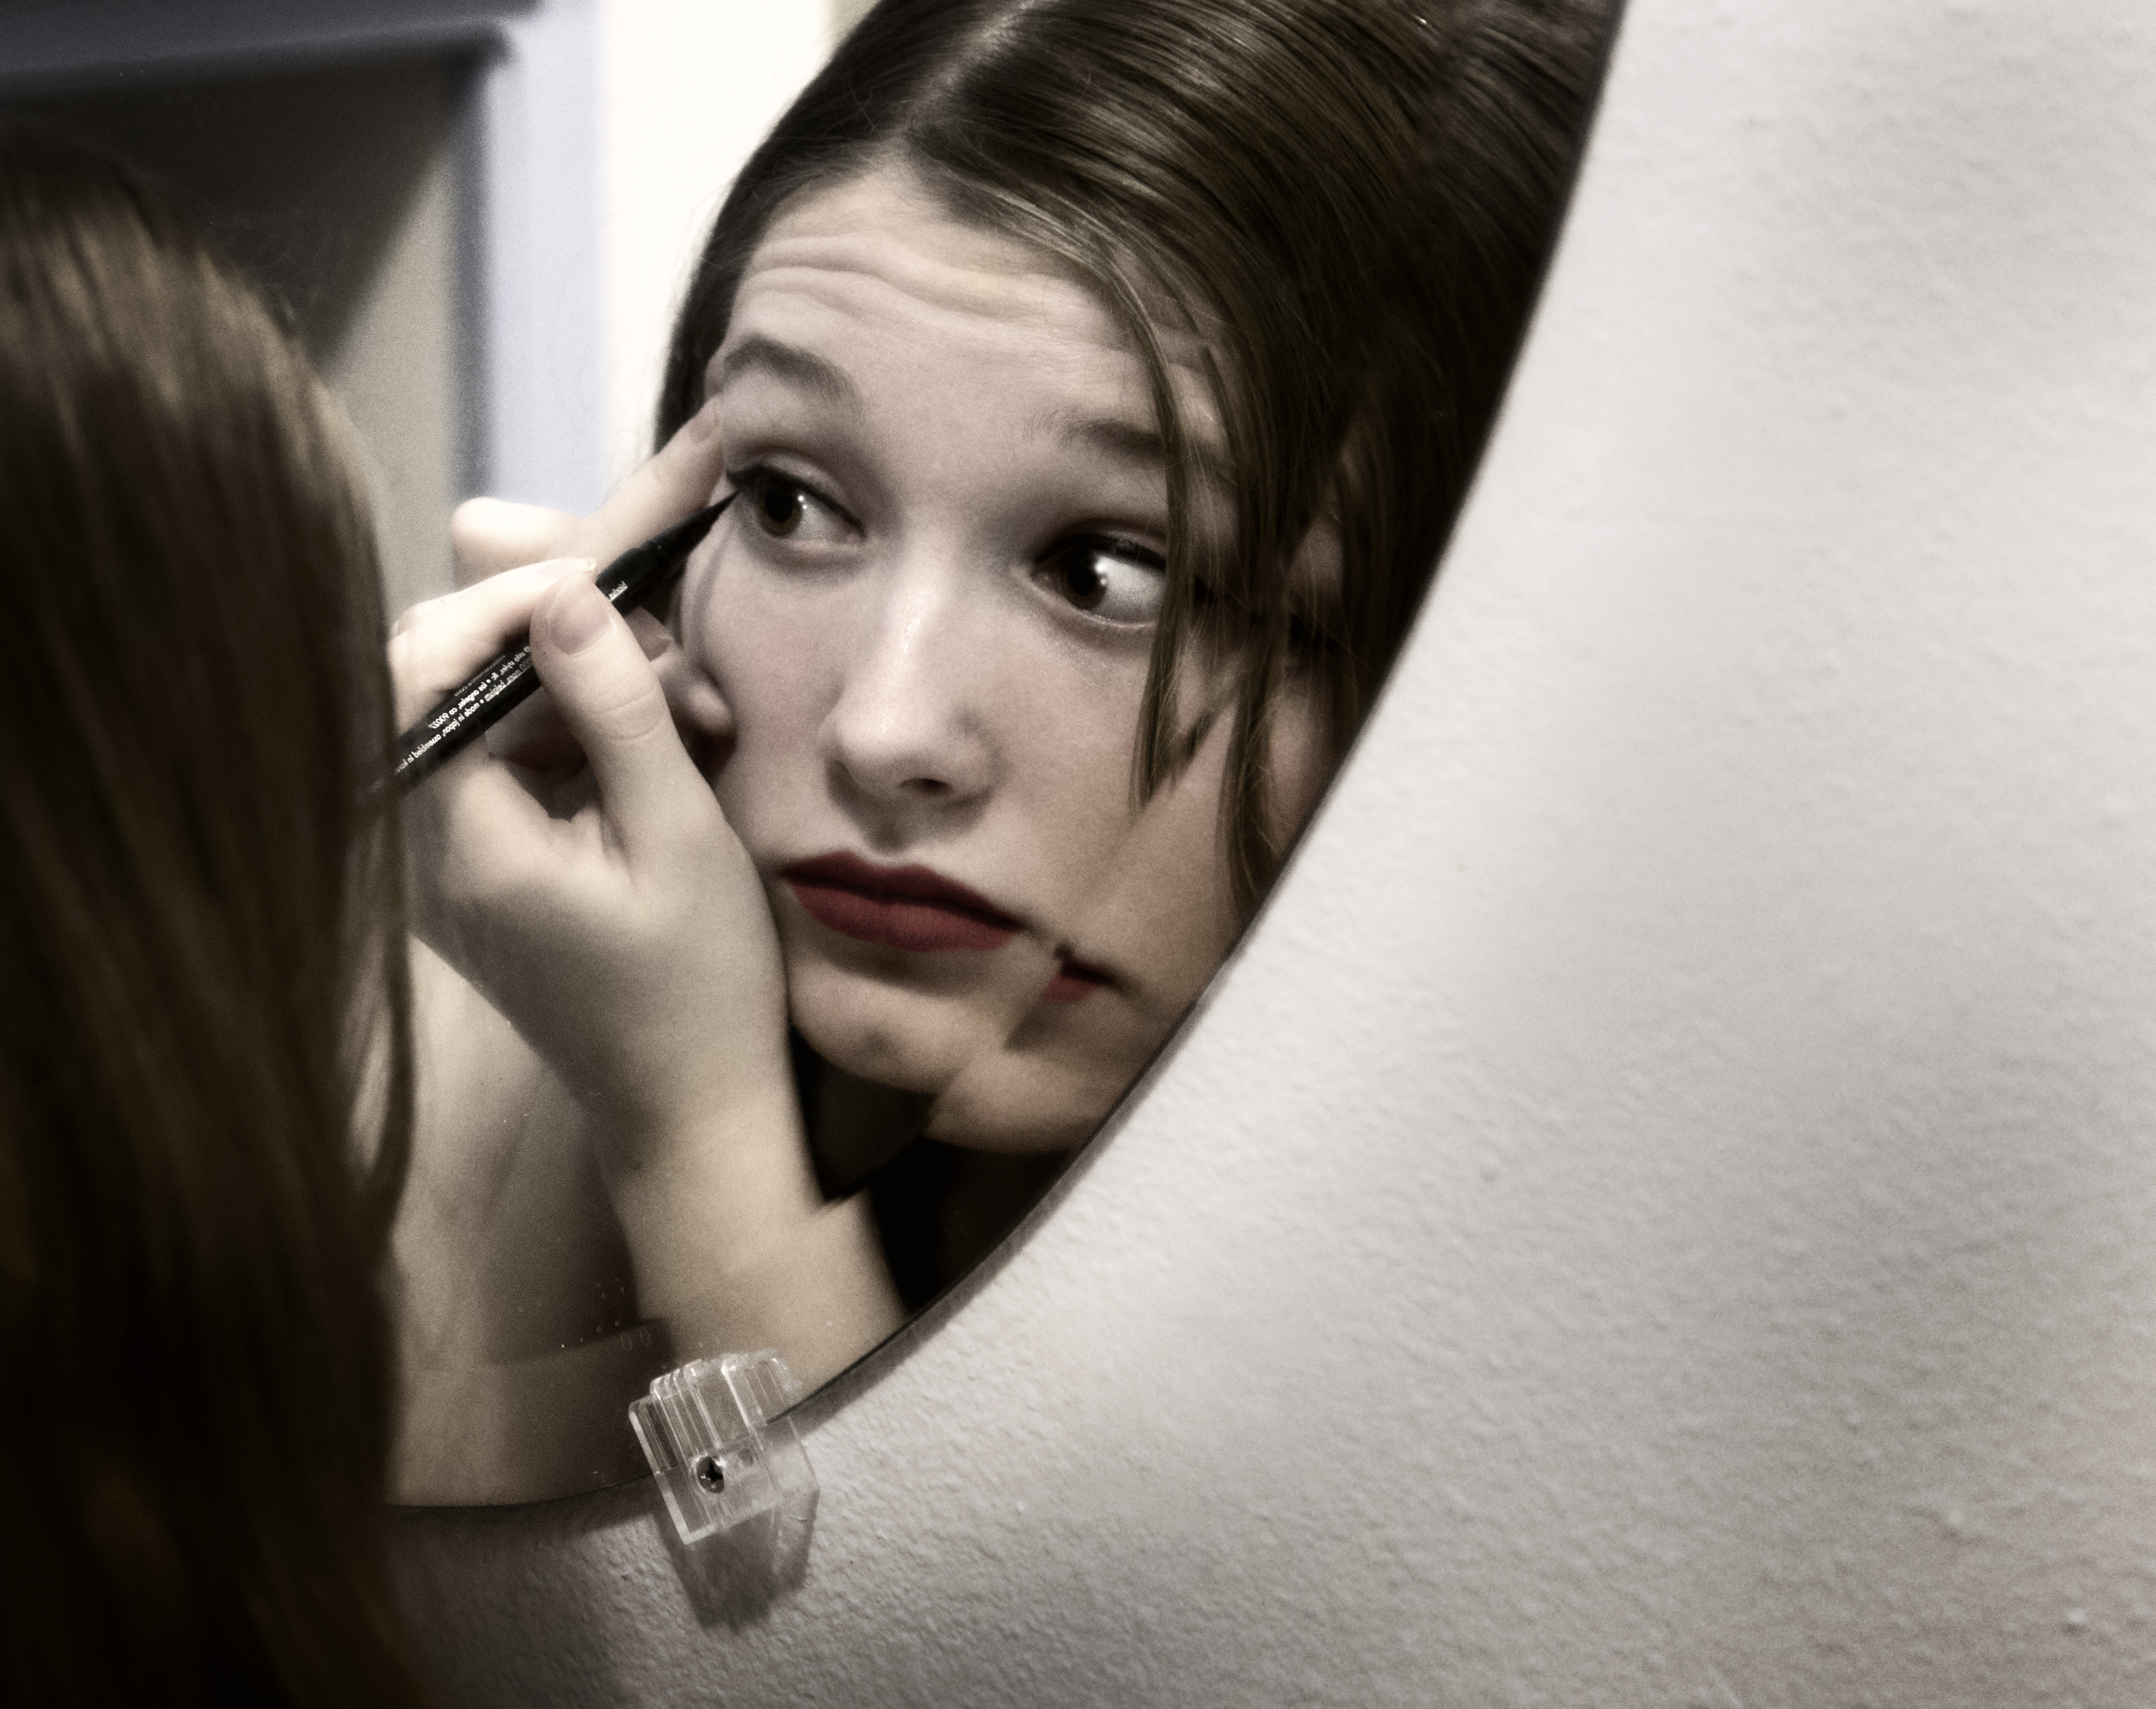
person, black and white, girl, woman, hair, white, photography, portrait, model, monochrome, lip, hairstyle, makeup, mouth, 2015, face, eye, head, mirror, skin, beauty, organ, emotion, eyeliner, 3652015imstillstanding, ellipse, photo shoot, brown hair, monochrome photography, portrait photography